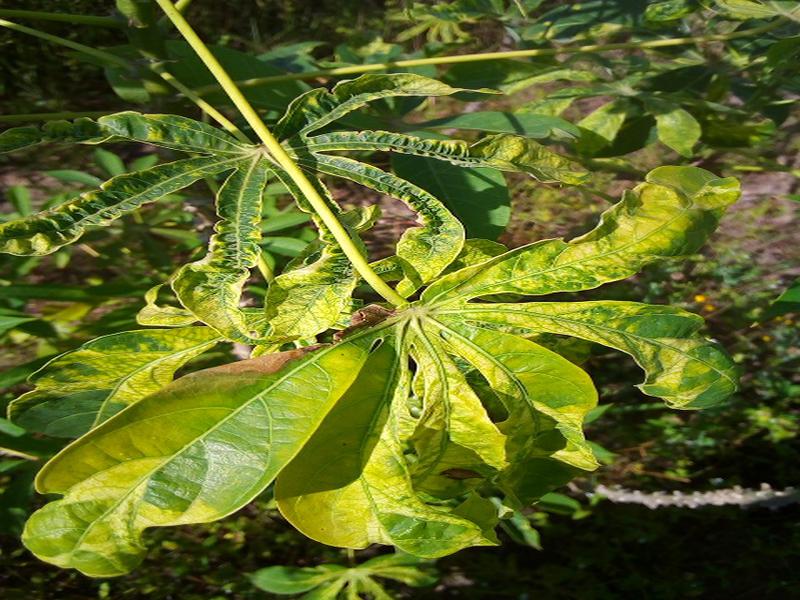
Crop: cassava
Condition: mosaic_disease